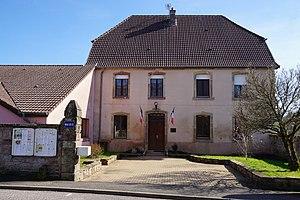
Mairie Lyoffans.
Lyoffans est une commune française située dans le département de la Haute-Saône, en région Bourgogne-Franche-Comté.